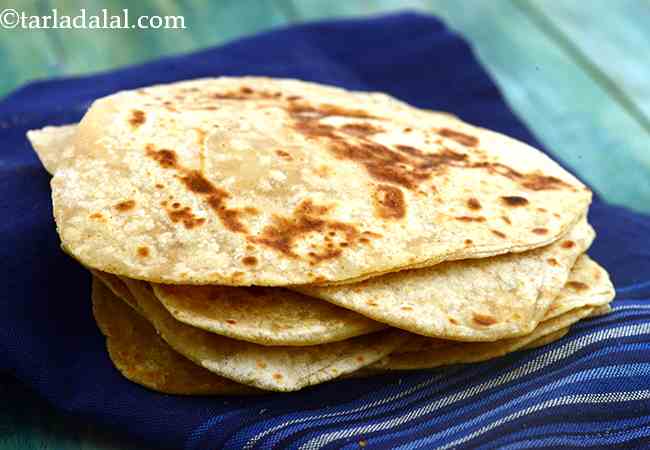
Dish: chole_bhature